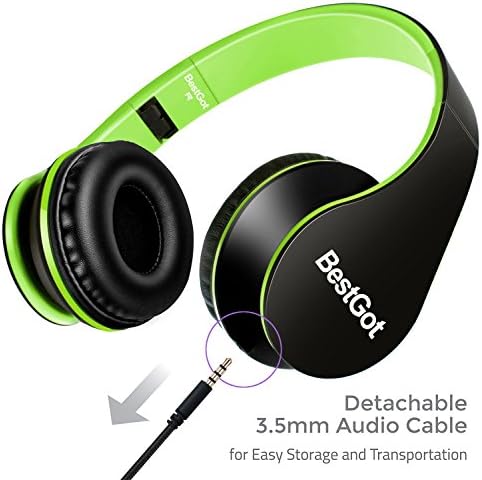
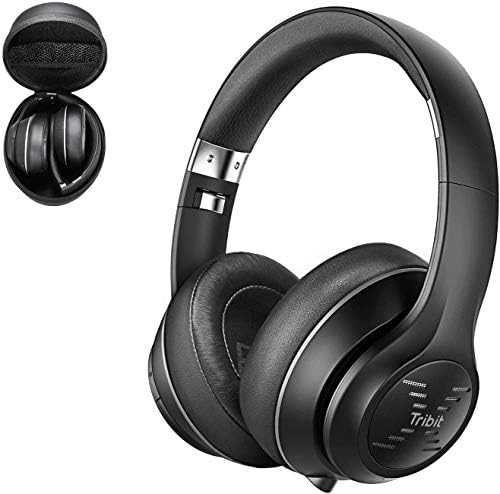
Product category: headphones
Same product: no